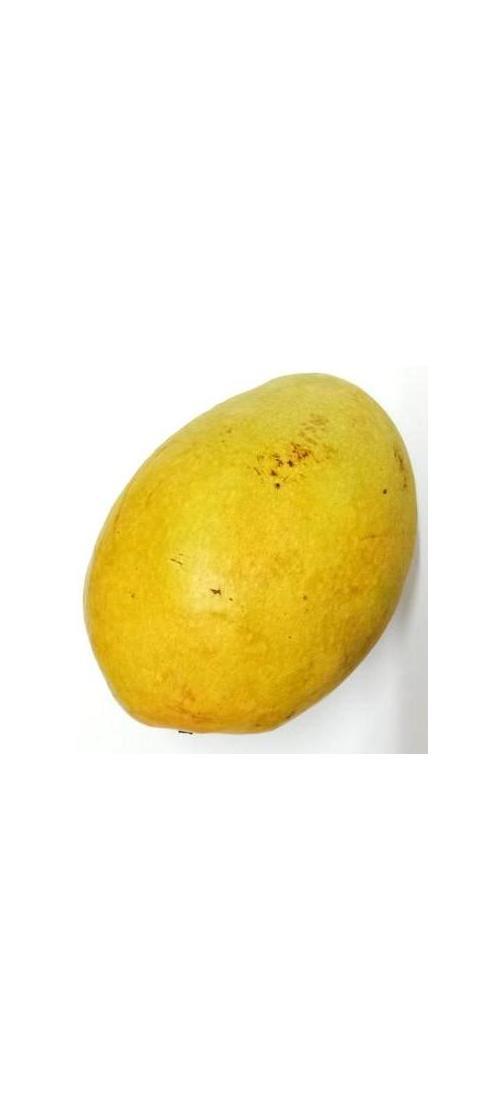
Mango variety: Bari-11